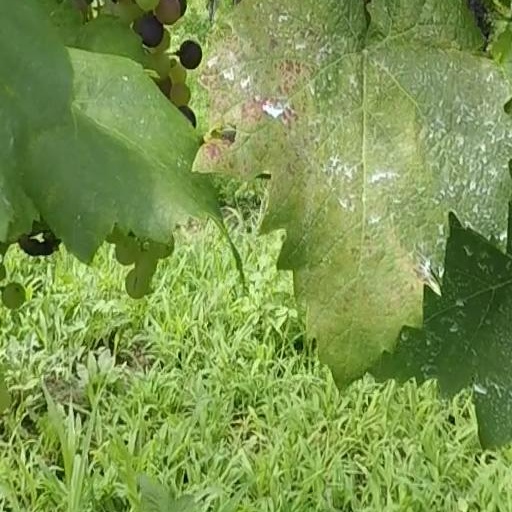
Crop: grape